Metal halides

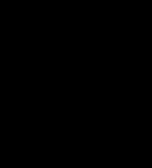
Antimony pentafluoride is the prototypical Lewis acid for the Gutmann scale

"Ionic" metal halides (predominantly of the alkali and alkali earth metals) tend to have very high melting and boiling points. They freely dissolve in water, and some are deliquescent. They are generally poorly soluble in organic solvents.